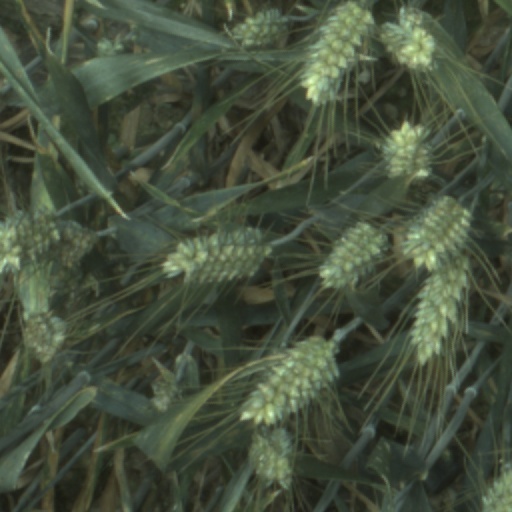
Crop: wheat